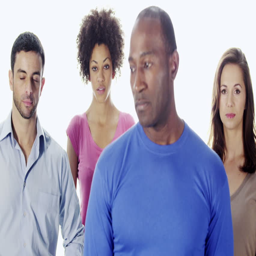
line of young business people in casual dress on a white background